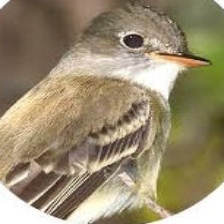
Species: ALBERTS TOWHEE
Scientific name: PIPILO ABERTI